Ritinis

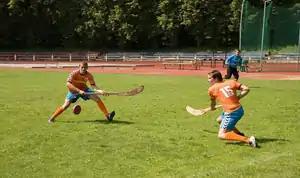
Ritinis competition in Vilnius, Lithuania.

Ritinis (also ritinys, rypka, rifle, katilka) is a team sport originating in Lithuania. It is included in the World Lithuanian Games. Ritinis was also represented in the TAFISA World Games.